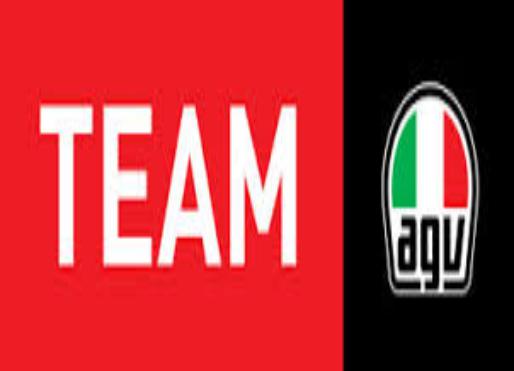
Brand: agv
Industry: Sports